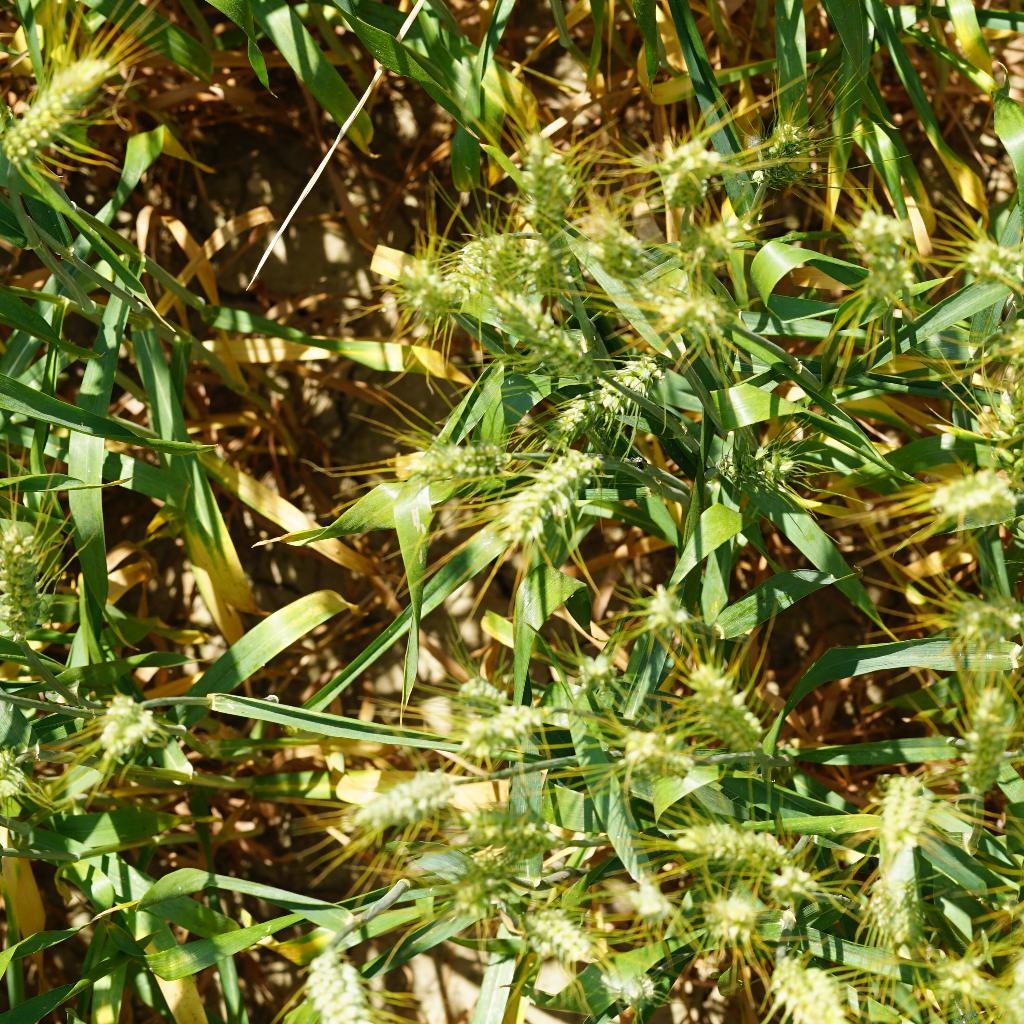
Country: France
Location: Gréoux
Wheat development stage: Filling